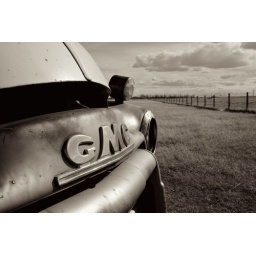
This truck is out in a farmers field south of Calgary